Odaka Station

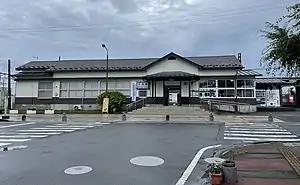
Odaka Station in July 2022

is a railway station in the city of Minamisōma, Fukushima, Japan, operated by East Japan Railway Company (JR East).